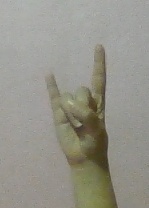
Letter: la